Safelight (film)

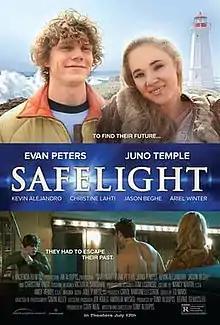
Theatrical release poster

Safelight is a 2015 American drama film, written and directed by Tony Aloupis, and starring Juno Temple, Evan Peters, Kevin Alejandro, Jason Beghe, Ariel Winter, and Christine Lahti. The film had its world premiere on April 17, 2015 at the Nashville Film Festival.